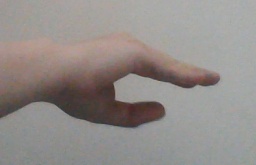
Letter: jeem